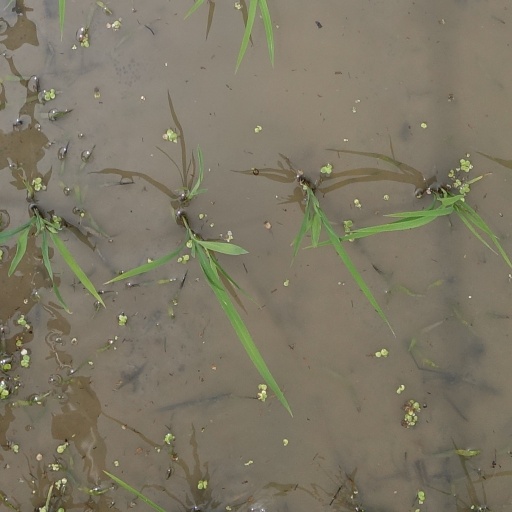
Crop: rice